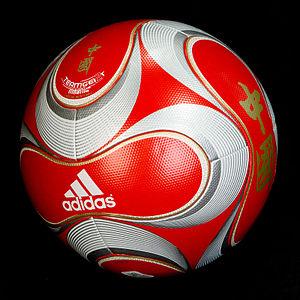
Le ballon de football, normalisé par la Fédération internationale de football association, a 32 faces : c'est un polyèdre appelé icosaèdre tronqué.